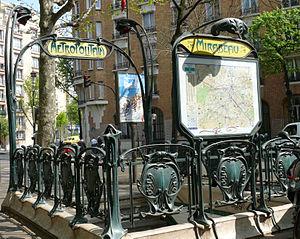
Edicule Guimard - Station Mirabeau
Cet article recense les monuments historiques du 16ᵉ arrondissement de Paris, en France.
Les édicules Guimard sont des édicules d'accès aux stations du métro de Paris, en France. Ils ont été conçus au début du XXᵉ siècle, par Hector Guimard, dans un style Art nouveau.
Mirabeau est une station de la ligne 10 du métro de Paris, située dans le 16ᵉ arrondissement de Paris.